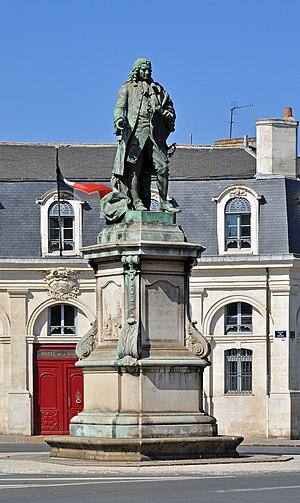
Bordeaux (France), Place de Tourny